Wörth Castle

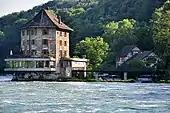
View from the Rhine river

The water castle is located in the plunge pool of the Rhine Falls, built on a small island in the Rhine river in the municipality of Neuhausen am Rheinfall in the canton of Schaffhausen, opposite of the Laufen Castle in the canton of Zurich. The (twee for German , meaning 'castle') owes its name to the location on a small island, washed by the water of the Rhine Falls, which used to be known as , meaning literally a river island.